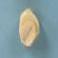
Maize quality: Good